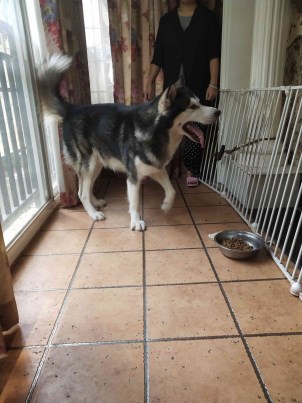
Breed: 1324-n000004-malamute